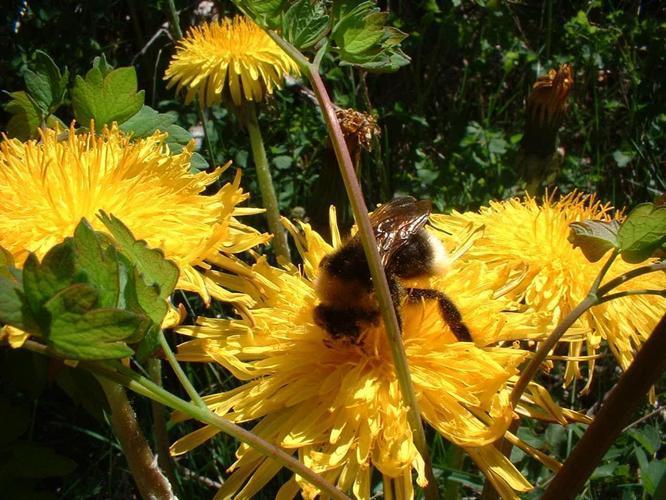
Flower: Dandelion